Analog photography

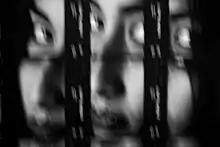
"Namaka", contact sheet photograph combined with intentional camera movement

For those who are keen to work with, or do work with more traditional types of photography, dedicated online communities have been established in which like-minded individuals together share and explore old photographic practices. Film photography has become much more popular with younger generations who have become increasingly interested in the traditional photographic practice; sales in film-based cameras began to soar, and youth were seen to embrace some 19th-century technology. Young photographers say film has more 'soul' than digital. Camera manufacturers have also noticed the renewed interest for film, and new simple point-and-shoot film cameras for beginners, have started to appear.